South Chilcotin Mountains Provincial Park

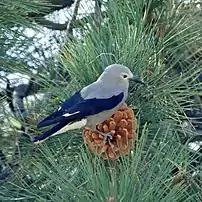
Clark's nutcracker retrieving seed from pine trees

The Montane Spruce Zone is located under the Engelmann spruce-subalpine fir zone and is the drier and colder area of the mountain range. Open forests are mixed with lodgepole pine, Engelmann spruce and subalpine fir. Towards the north slopes, Engelmann spruce and subalpine fir create dense forests with some Douglas fir and lodgepole pine which are located on the north facing slopes and surrounded by bluebunch wheatgrass, common juniper, kinnikinnick and balsamroot. Then, towards the western sections, there is scattered ponderosa pine.